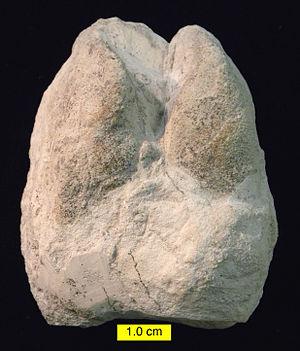
Une ichnite est une empreinte de pied fossilisée.
Les chameaux sont des mammifères de la famille des camélidés.